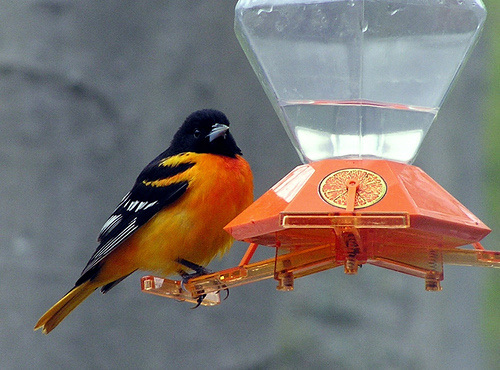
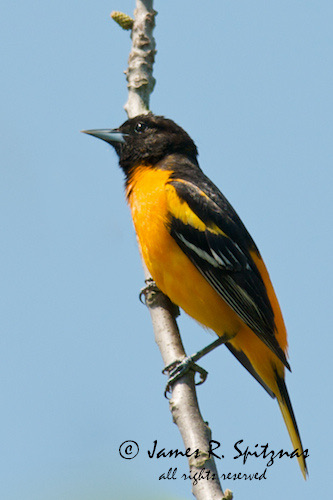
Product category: misc
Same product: yes